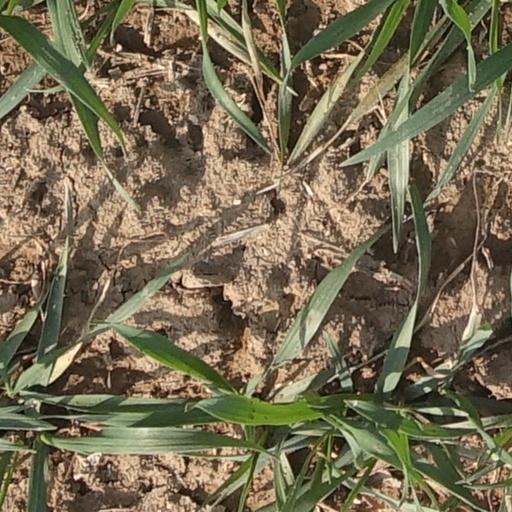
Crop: wheat